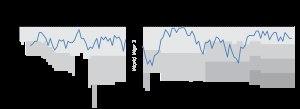
Le Kilmarnock FC est un club de football écossais basé à Kilmarnock. Fondé en 1869, il s'agit du plus vieux club professionnel écossais. Il évolue actuellement en Scottish Premiership.